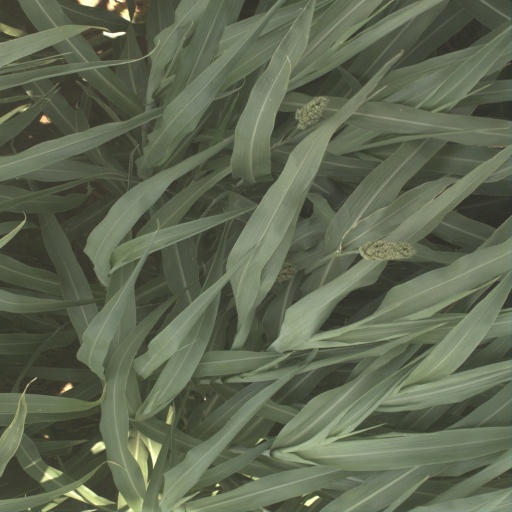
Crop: sorghum